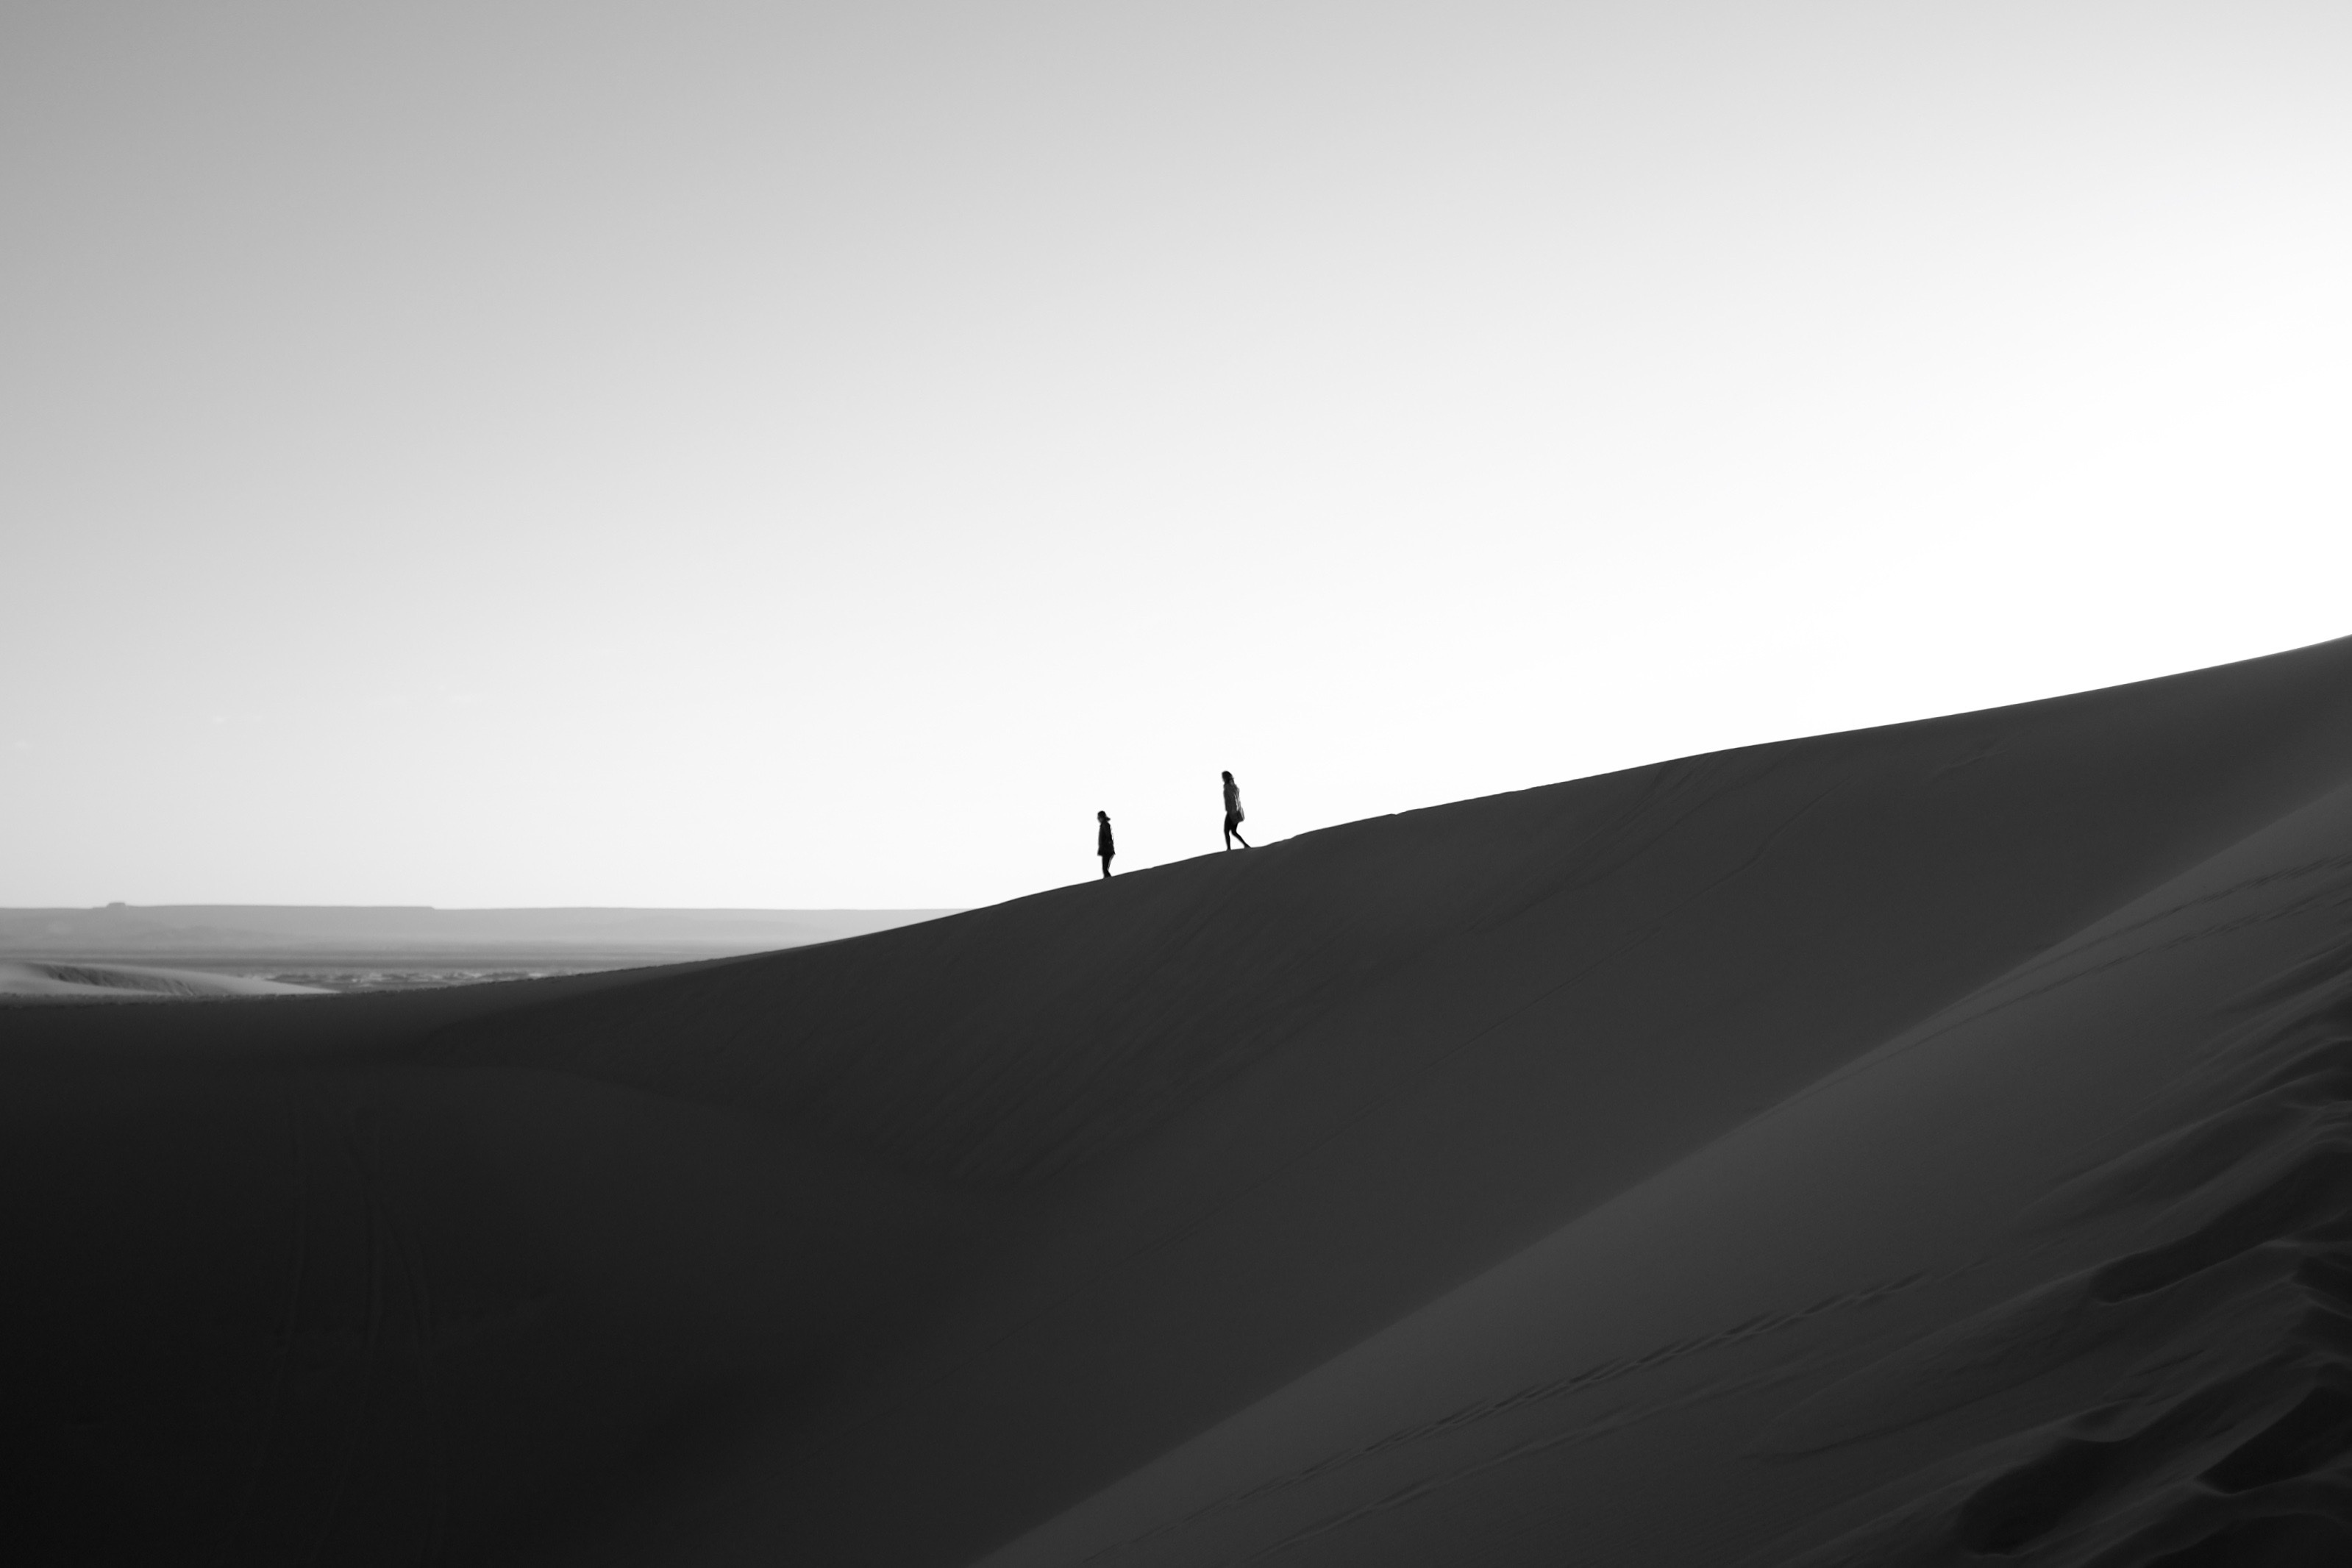
nature, outdoor, sand, horizon, walking, wing, light, black and white, people, sky, white, desert, wave, wind, line, black, monochrome, desert landscape, shape, walking people, sand dunes, monochrome photography, natural environment, atmospheric phenomenon